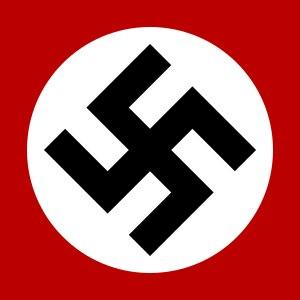
1935 est une année commune commençant un mardi.
Le national-socialisme, plus couramment désigné en français sous l'abréviation nazisme, est l'idéologie politique du Parti national-socialiste des travailleurs allemands, parti politique d'extrême droite fondé en Allemagne en 1920 et dirigé par Adolf Hitler. Cette idéologie théorise une hiérarchie au sein d'une espèce humaine divisée en « races », au sommet de laquelle elle place la « race aryenne », les races les plus détestées, juifs, slaves, tziganes, formant la classe des sous-hommes, les Untermenschen. Le nazisme est le seul type de fascisme incorporant à la fois racisme biologique et antisémitisme. Par extension, le terme nazisme désigne le régime politique inspiré de cette idéologie, dictature totalitaire et expansionniste dirigée par Adolf Hitler de 1933 à 1945 et connue sous les noms de Troisième Reich ou d'Allemagne nazie.
Le svastika ou swastika, 卐, mot sanskrit dérivé de su et de asti, avec la variante orthographique sauvastika parfois attribuée à son symétrique 卍, est un symbole que l'on retrouve en Europe, en Afrique, en Océanie, aux Amériques et en Asie jusqu'en Extrême-Orient. Il apparaît à l'époque néolithique pour la première fois dans la préécriture de la culture de Vinča. Cette ubiquité temporelle et spatiale lui a parfois valu le nom de « symbole universel ». On peut le décrire comme une croix composée de quatre potences prenant chacune la forme d'un gamma grec en capitale, d'où le nom de croix gammée qui lui est parfois donné.
L’histoire militaire de l’Allemagne couvre plus d’un millénaire d’Histoire à travers l’Allemagne, l’Europe et les anciennes colonies allemandes.
Le peuple indogermanique nordique est un peuple originel mythique des populations allemandes. Le postulat de son existence est développé par les nationalistes dans les territoires allemands à partir du début du XIXᵉ siècle et, à ce titre, génère d'intenses recherches tant au XIXᵉ qu'au XXᵉ siècle. Les philologues, les ethnologues et les historiens allemands du XIXᵉ siècle orientent dans un premier temps leurs recherches pour mettre en lumière une origine orientale des populations germaniques, puis, dans un second temps, ces chercheurs modifient les axes de leurs travaux afin d'attester de l'origine nordique des populations et de la civilisation germaniques. Les résultats obtenus donnent rapidement lieu à une exploitation délibérée dans le débat sur la question de l'identité allemande qui fait rage pendant tout le XIXᵉ siècle. À partir des années 1920, les résultats des recherches sur ce peuple hypothétique sont utilisés par les pangermanistes extrémistes que sont les nazis afin de justifier la revendication de territoires d'une extrême étendue pour la nation allemande, noyau d'un futur Reich Grand-Germanique.